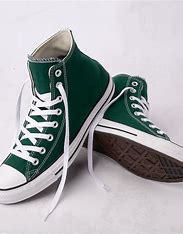
Brand: Converse
Model: Chuck Taylor All